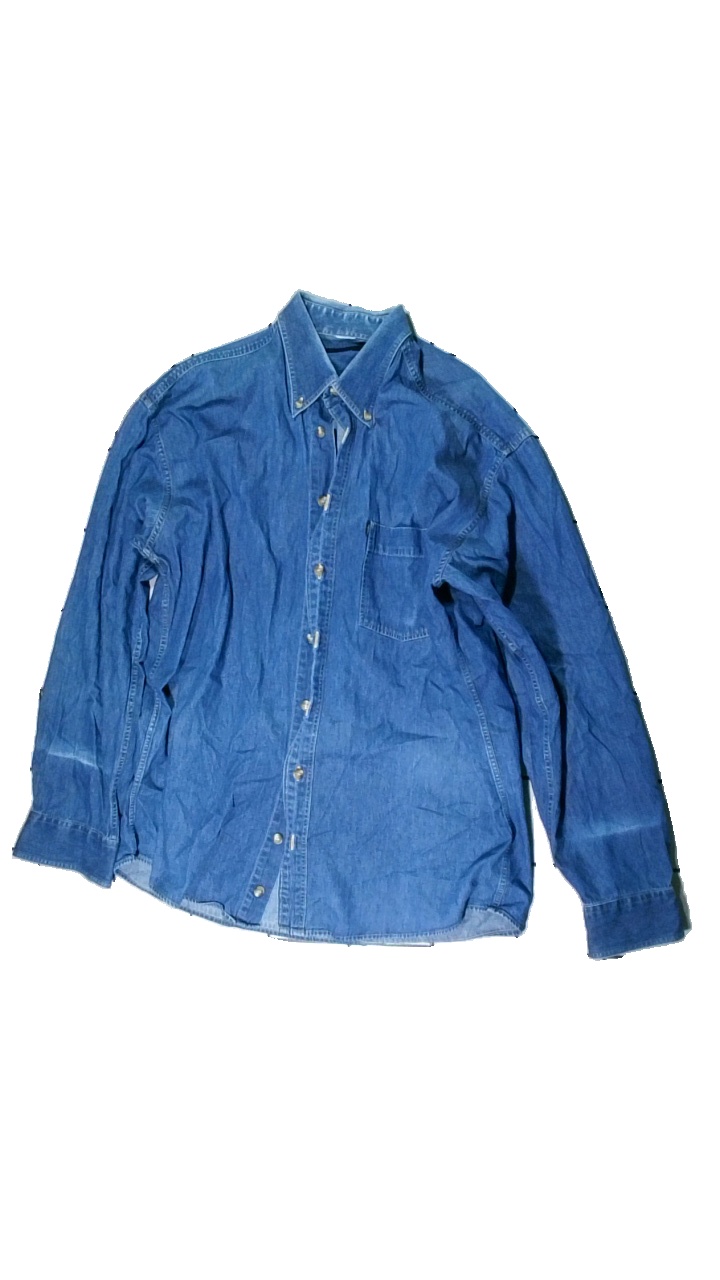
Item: Shirt (Men)
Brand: Melka (gammalt Svenskt)?
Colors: Blue
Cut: Regular
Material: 100% Polyester
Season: All
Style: Denim
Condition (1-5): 1
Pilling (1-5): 5
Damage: Hole on sleeve
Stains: Minor
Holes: Major
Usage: Reuse
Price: <50